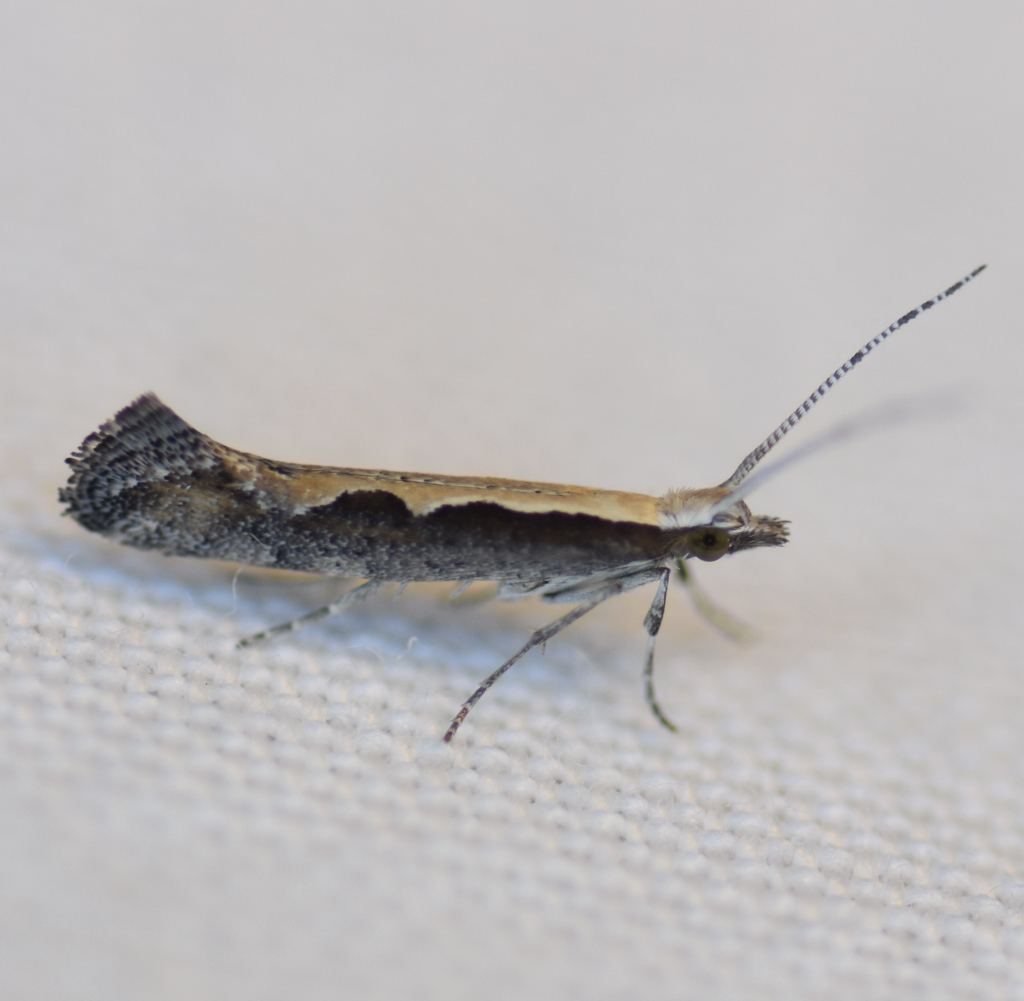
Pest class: diamondback_moth